Camarasaurus

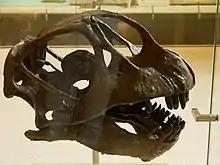
Skull of "Camarasaurus" sp. AMNH 467 at the American Museum of Natural History.

In the late 1890s, the American Museum of Natural History and the Field Museum found additional "Morosaurus" material at Como Bluff and Fruita respectively. Mostly consisting of limb material, the new "Morosaurus" material led to new reconstructions of sauropod manus and pes structure. The AMNH made an important discovery in 1899 at their Bone Cabin Quarry in Wyoming with the discovery of the first complete "Camarasaurus" skull and mandible with associated cervical vertebrae. Major reassessment of "Morosaurus" and "Camarasaurus" came in 1901, a reassessment by Elmer Riggs concluded that of the five "Morosaurus" species named by Marsh, only three were valid. "Morosaurus grandis", "Morosaurus lentus", and "Morosaurus agilis" (now known as "Smitanosaurus") were accepted as valid, with "Morosaurus impar" synonymous with "M. grandis". Possible synonymy between "Morosaurus" and "Camarasaurus" was also suggested by Riggs. In 1905, the first mounted skeleton of a sauropod was mounted at the AMNH of a "Brontosaurus", the skull of the mount was notoriously based on material that was likely from a "Camarasaurus" from Como Bluff.